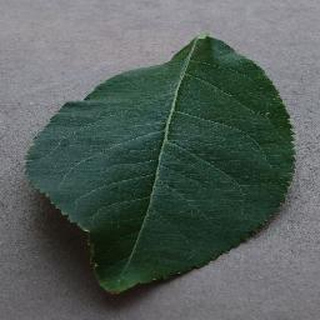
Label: healthy_apple